Michael Hancock (Colorado politician)

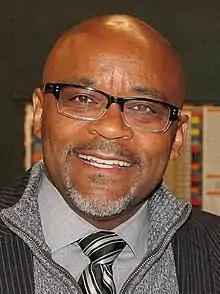
Hancock in 2022

Michael B. Hancock (born July 29, 1969) is an American author and politician who served as the 45th mayor of Denver, Colorado from 2011 to 2023. A member of the Democratic Party, he was in his second term as the Denver City Councilor from the 11th district at the time he was elected to the mayorship.